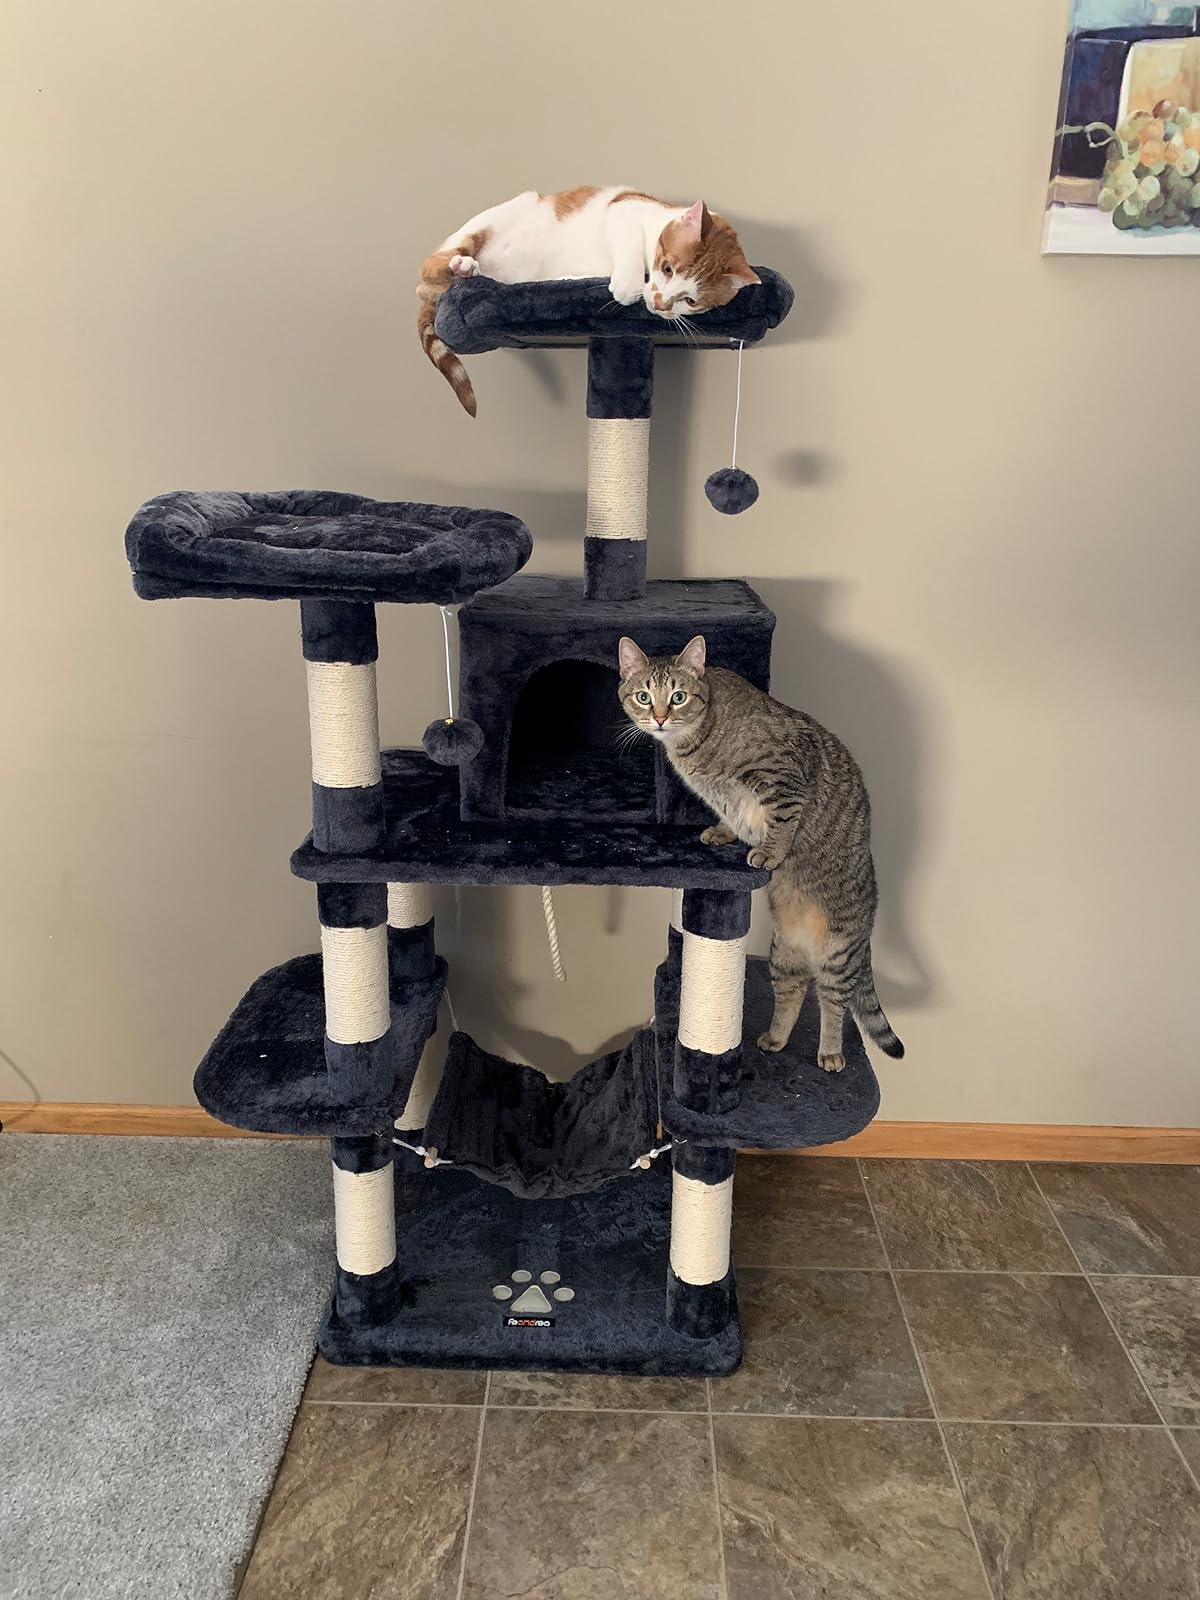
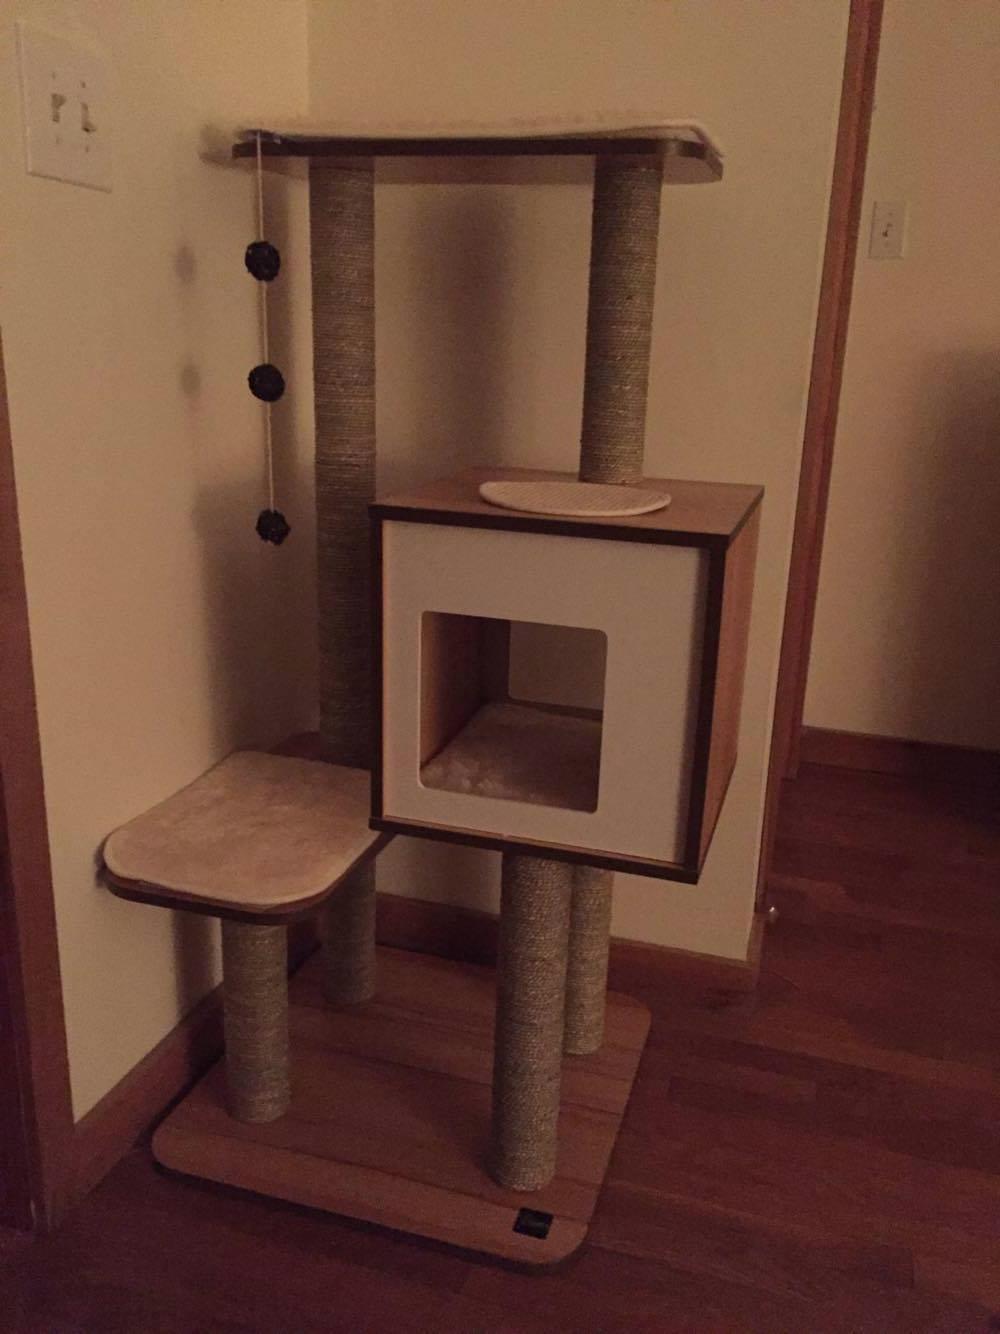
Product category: items_cat tree
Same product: no